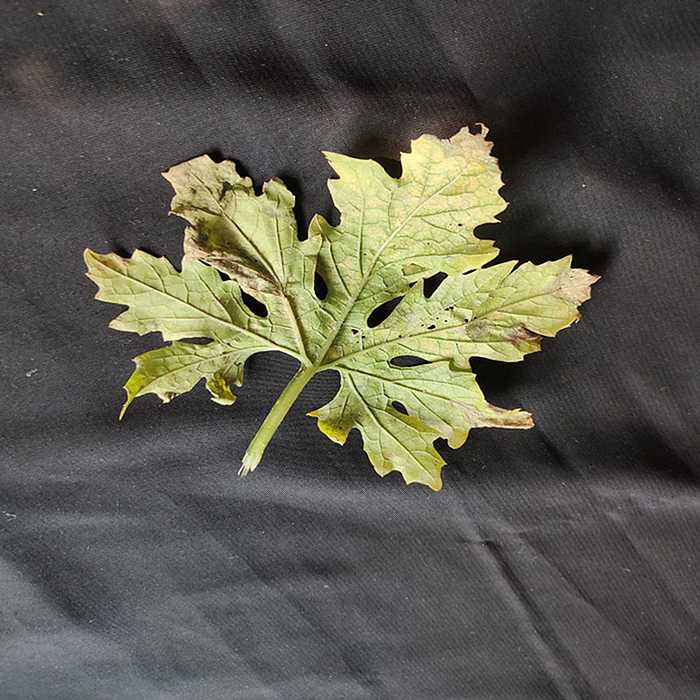
Plant: Bitter Gourd
Label: Mosaic virus